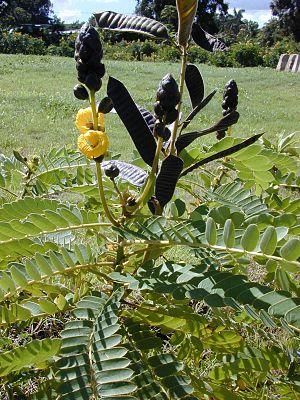
Senna didymobotrya est une espèce de plantes dicotylédones de la famille des Fabaceae, sous-famille des Caesalpinioideae. Il est appelé communément séné, arbre candélabre ou Cassia popcorn en raison de ses boutons en forme de popcorn en éclosion.